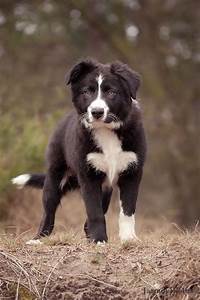
Label: dog